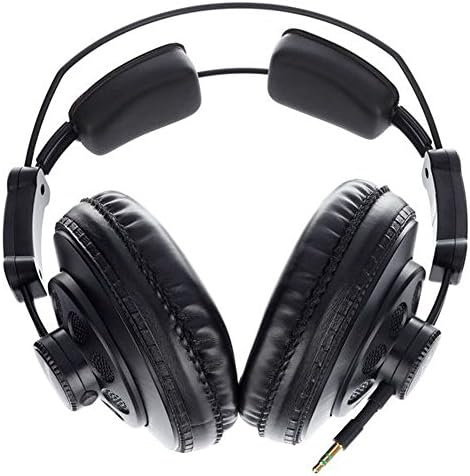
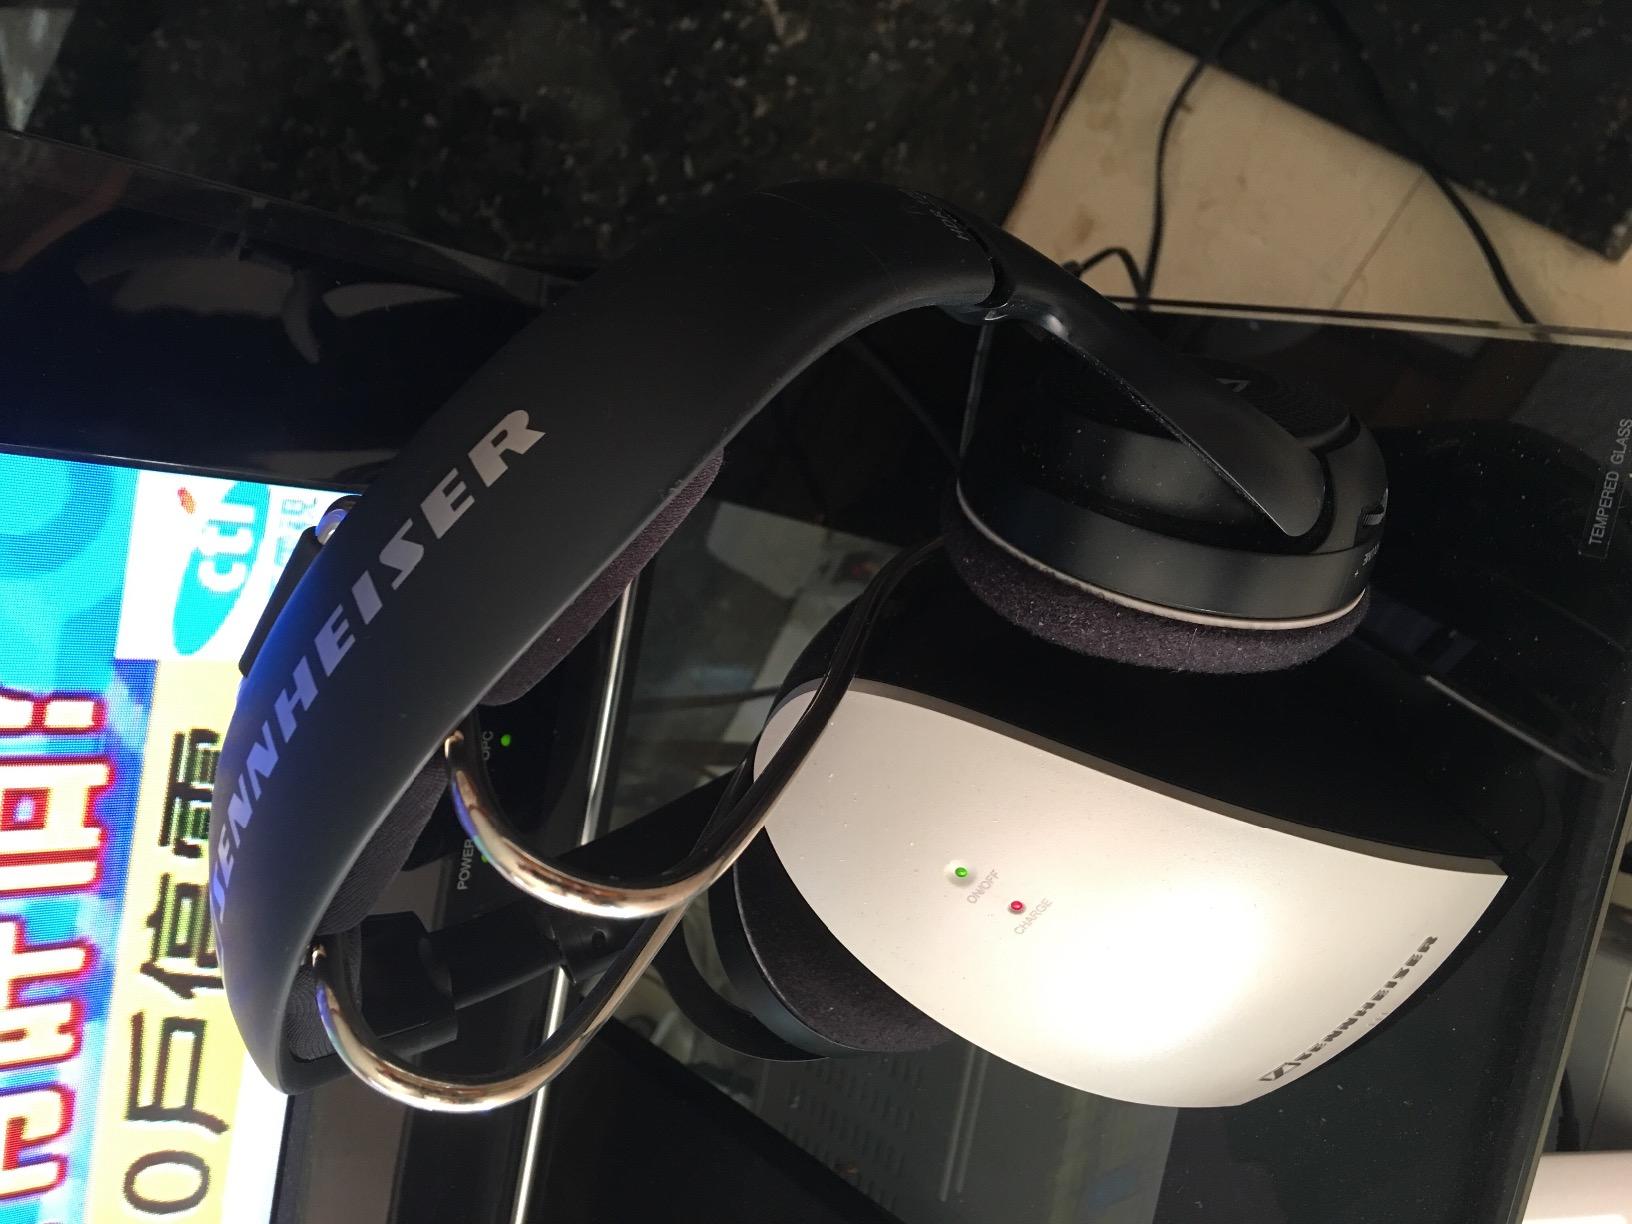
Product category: headphones
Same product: no